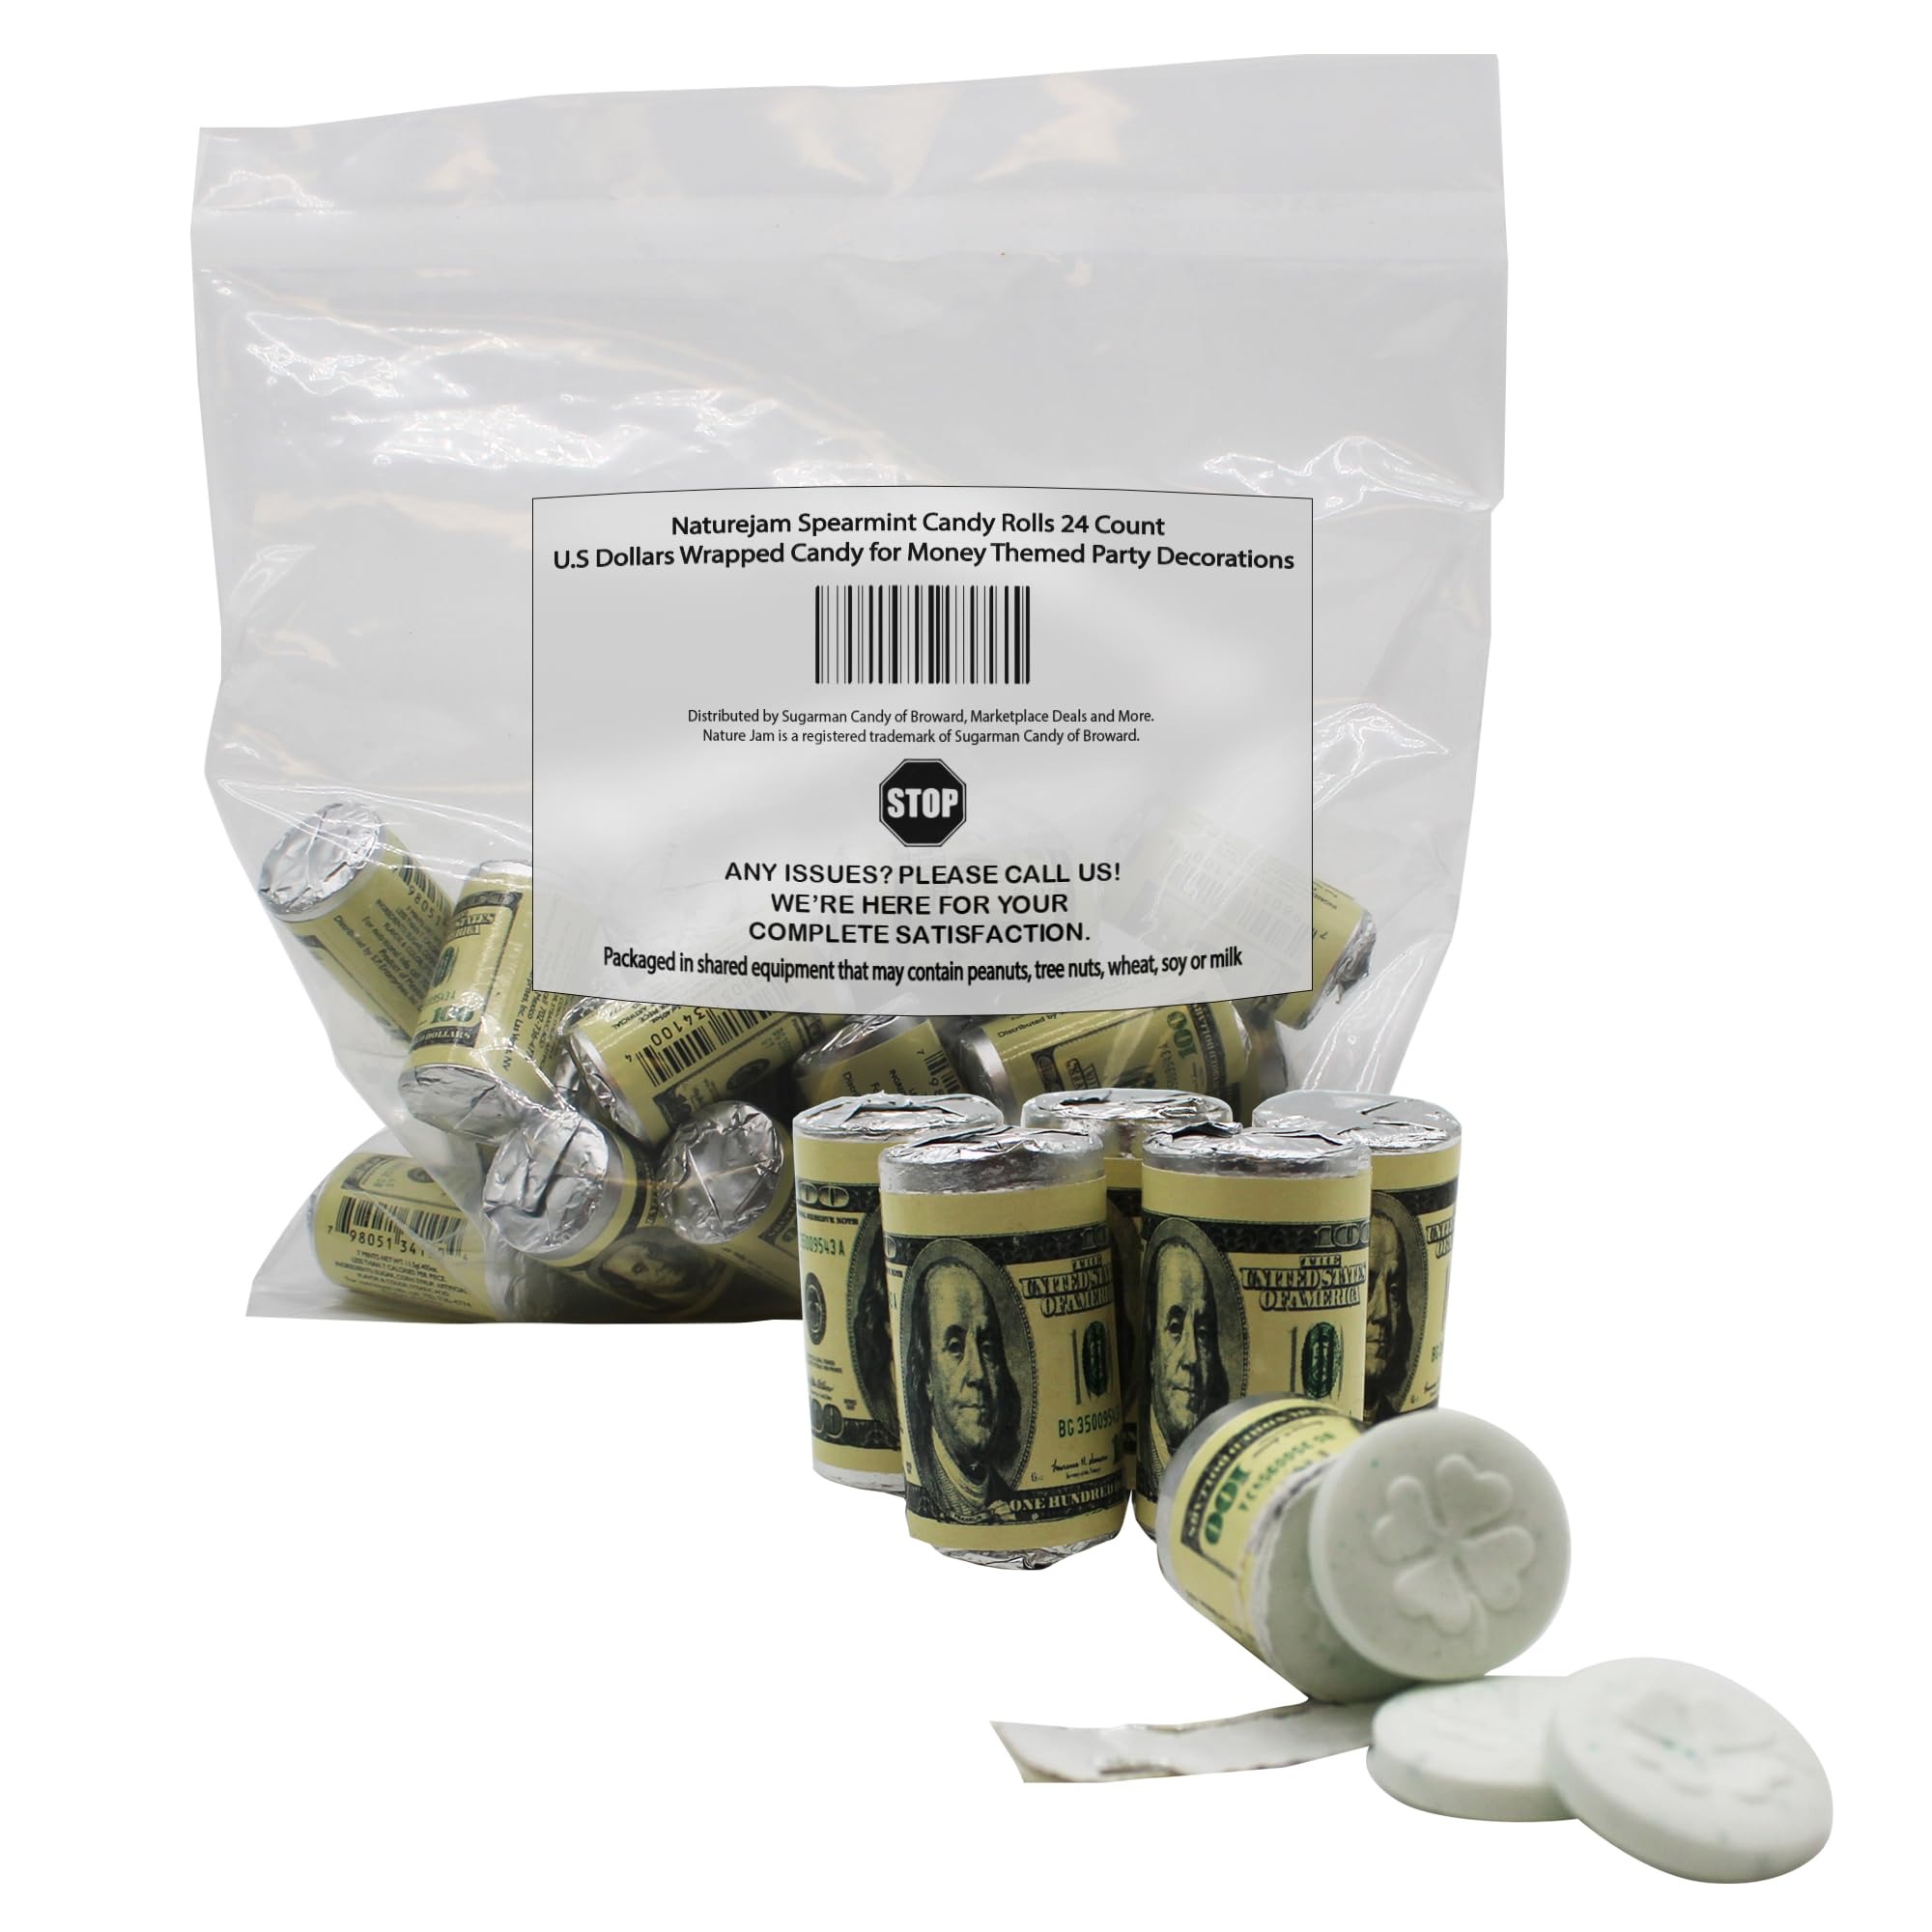
Item Name: Naturejam Spearmint Candy Rolls 24 Count - U.S Dollars Wrapped Candy for Money Themed Party Decorations - Edible Money Fun Casino Candy - Money Candy Mints for Office and Party Favors
Bullet Point 1: $100 Dollars Spearmint Money Mints Rolls 7 mints to a roll and 24 rolls in a candy bag
Bullet Point 2: The Sweetest Currency: Enjoy a sweet treat with a fun twist! Our Money Mint candy features a unique design that resembles real currency, adding a playful and attractive element to your candy dish. They also make a delightful addition to any candy collection. Perfect for themed parties, these mints are sure to be a conversation starter.
Bullet Point 3: Fresh Breath, Clean Flavor: Dive in the refreshing taste of our individually wrapped candy rolls. Each piece delivers a burst of refreshing spearmint flavor that freshens your breath and leaves your mouth feeling clean. Ideal for enjoying after meals or as a quick pick-me-up during the day.
Bullet Point 4: Decorate, Snack, or Share: Money Mints are not only fun to look at, but they’re also incredibly versatile. Use them to decorate sweet treats, fill candy jars, or simply enjoy them as a tasty minty snack. Their unique design and delicious flavor make them a must-have for any candy lover. They’re also perfect for adding a classic touch to your holiday or special occasion spreads.
Bullet Point 5: Fun for Every Event: Add a touch of fun to your money-themed party decorations with edible money mints. Perfect for weddings, birthdays, or corporate events, these spearmint candy mints are a great way to thank your guests with a treat that’s both tasty and entertaining. Their compact size makes them easy to include in any money roll or party favor box.
Bullet Point 6: Ultimate Casino Treat: Hosting a casino night, poker party, or any financial-themed event. Naturjam dollar money rolls candy is the perfect candy to match your theme. Their unique design and delicious spearmint flavor make them an ideal addition to your event’s casino candy or money decor candy table.
Bullet Point 7: Add Fun to Your Workspace: Brighten up your office space with a bowl of Money Mints. These minty candies are a great way to offer a refreshing treat to coworkers or clients, adding a fun and quirky touch to your workspace. Plus, they make an excellent icebreaker for meetings and client visits.
Bullet Point 8: Gift That Stands Out: Looking for a fun and unique gift? Money-wrapped candy rolls are an excellent choice for anyone who loves treats with a twist. Whether for a birthday, holiday or just because, these mints make an appealing and delightful gift that’s sure to be appreciated. Our money candy comes in eye-catching packaging that adds an extra touch of charm to any gift basket.
Product Description: Naturejam Spearmint candy rolls are more than just a treat—they're a conversation piece, ideal for breaking the ice at parties or meetings. The coin-shaped mints add a playful twist to traditional candy, making them a great choice for office parties, business conferences, or money-themed events. Their refreshing mint flavor is perfect for freshening your breath, while the fun design adds a touch of humor and charm to your candy dish or gift bags. Whether you’re passing them out as party favors or enjoying them yourself, these mints offer a refreshing taste with a unique, entertaining design that’s sure to leave a lasting impression.
Value: 24.0
Unit: Count

Price: 14.99